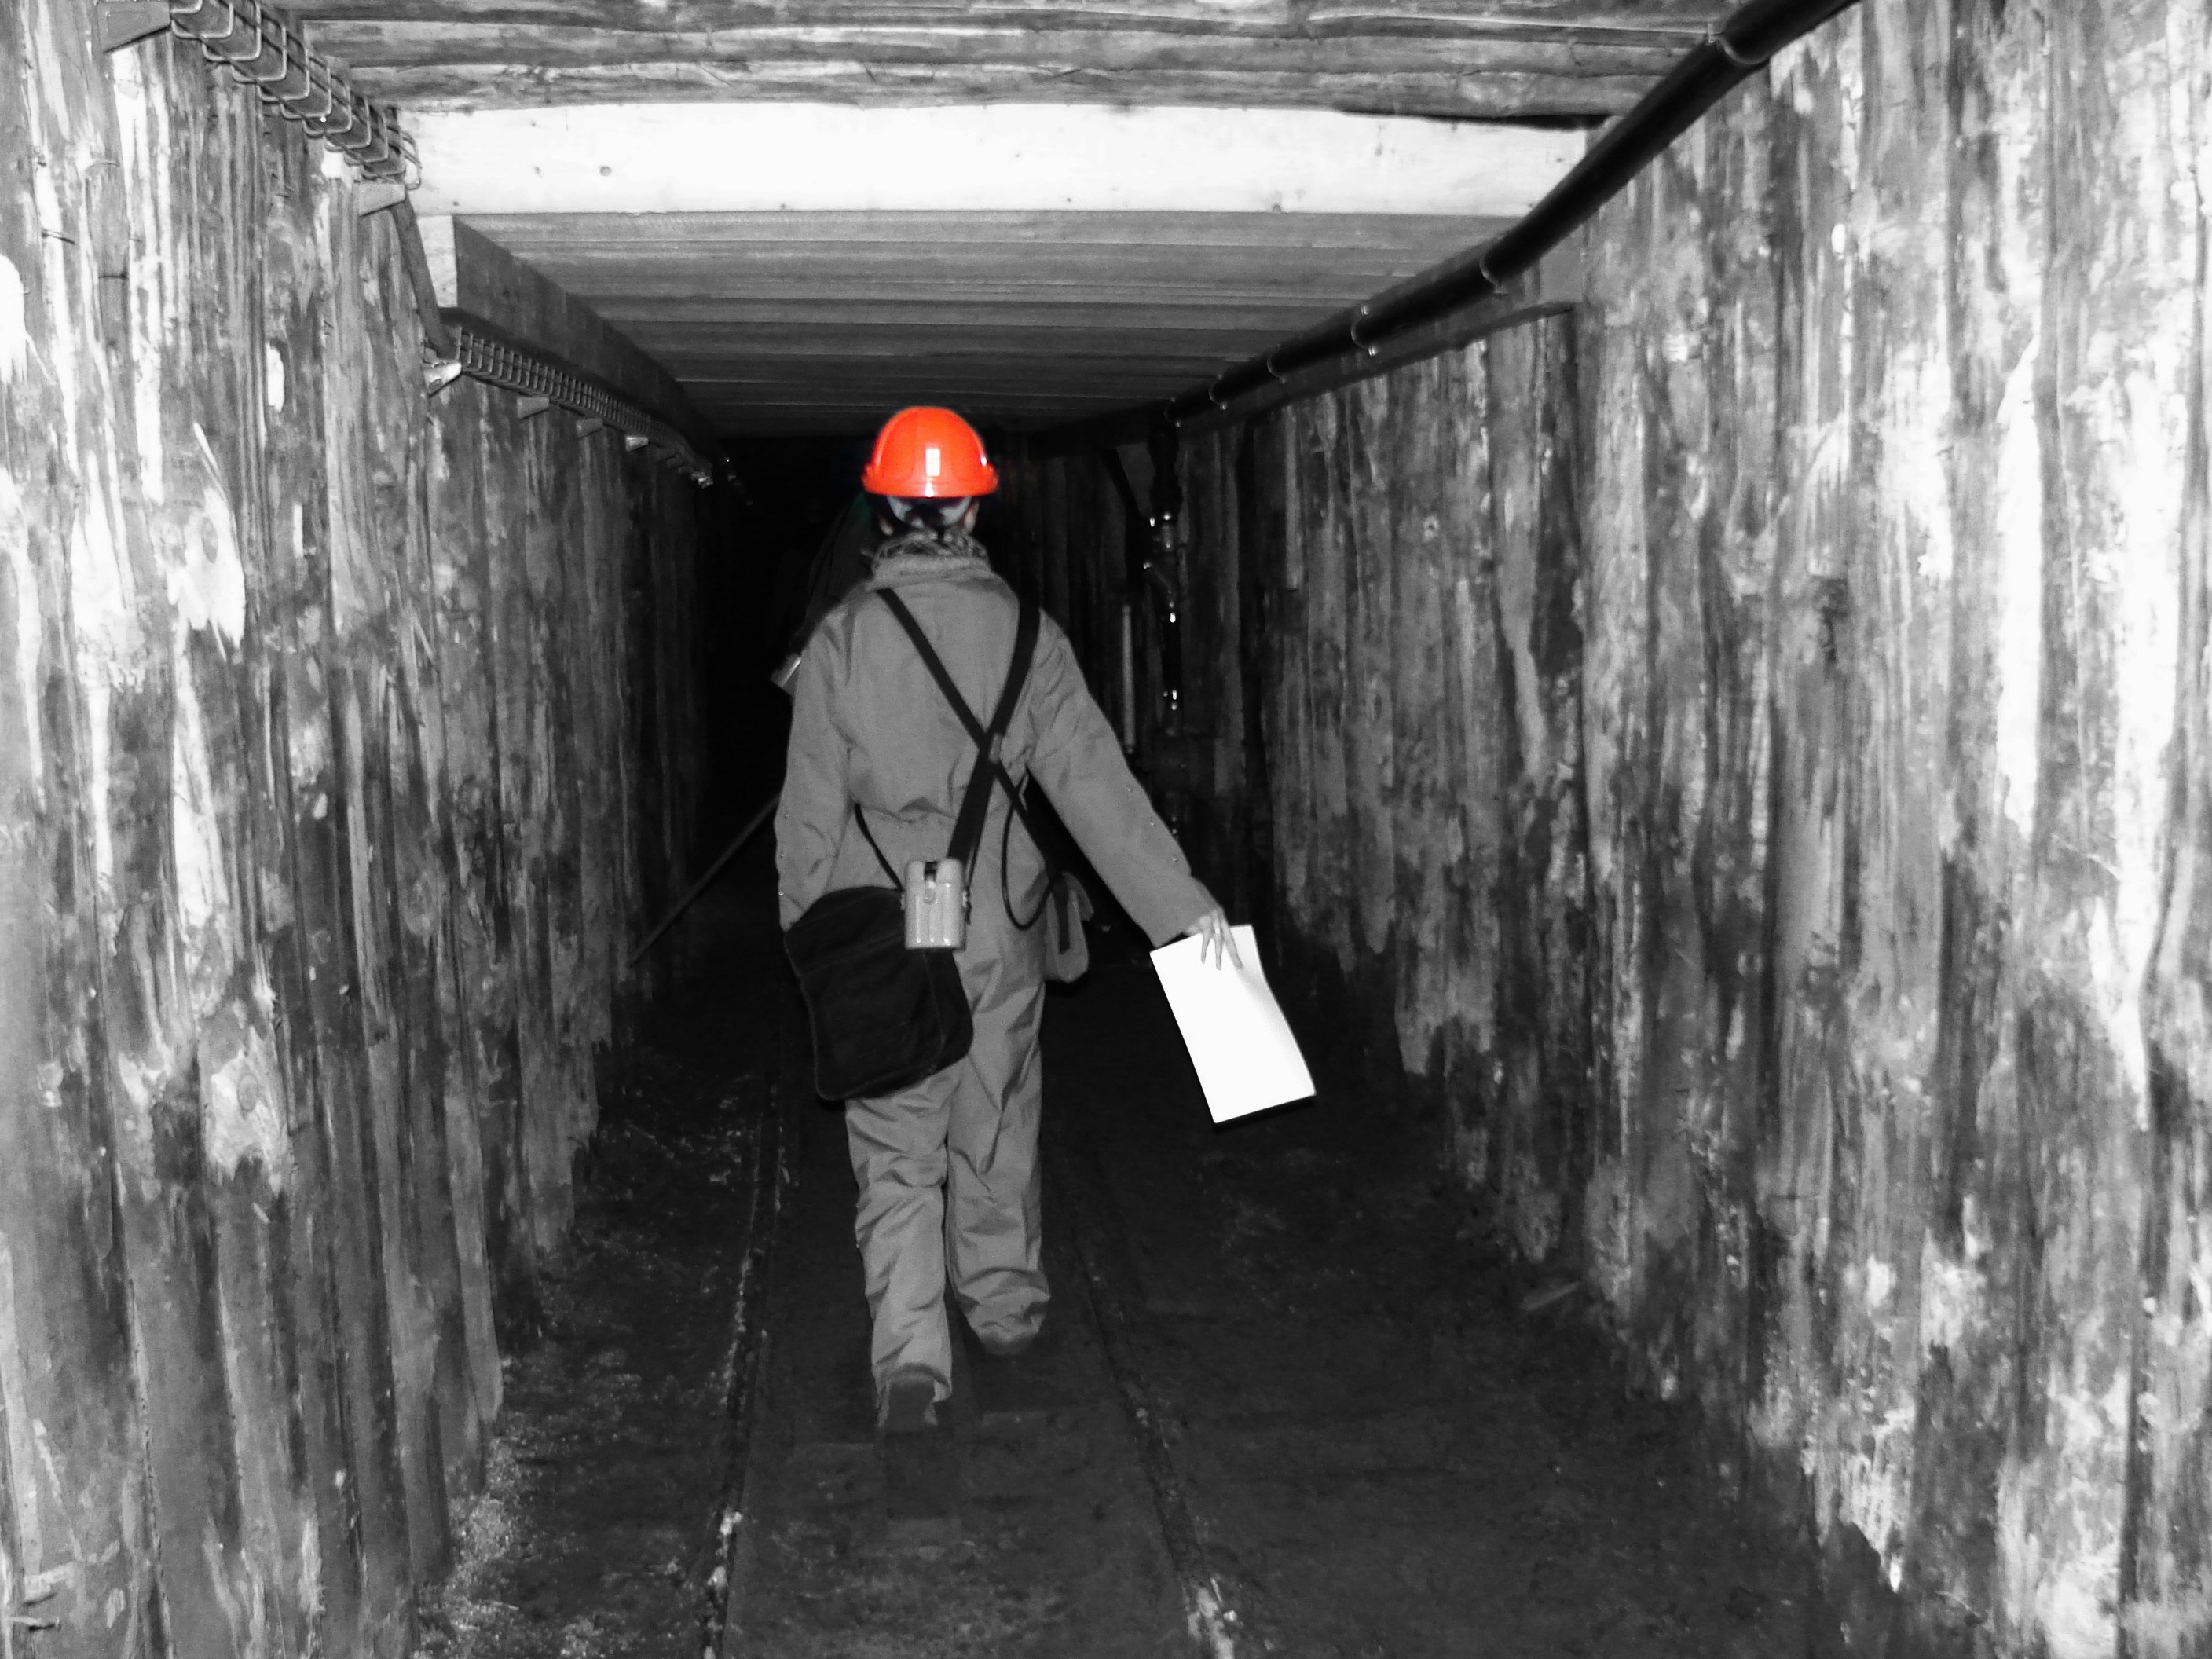
work, black and white, woman, tunnel, darkness, black, monochrome, helmet, infrastructure, mine, coal, spacer, air raid shelter, wieliczka, monochrome photography, under the ground